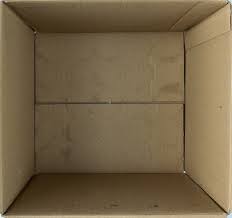
Waste category: cardboard